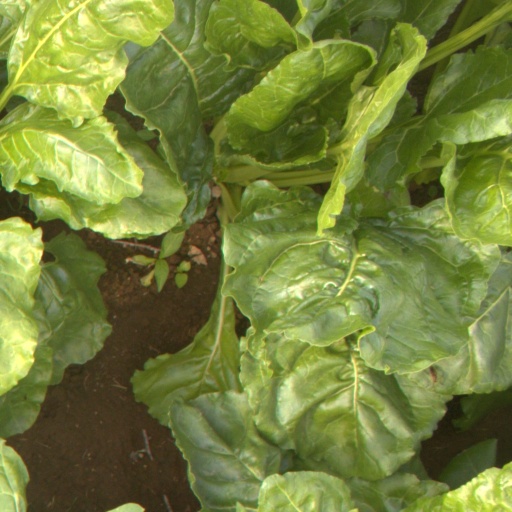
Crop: sugar beet